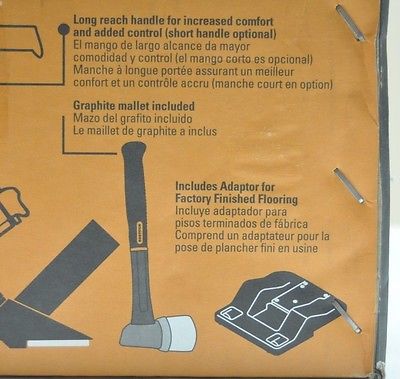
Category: stapler